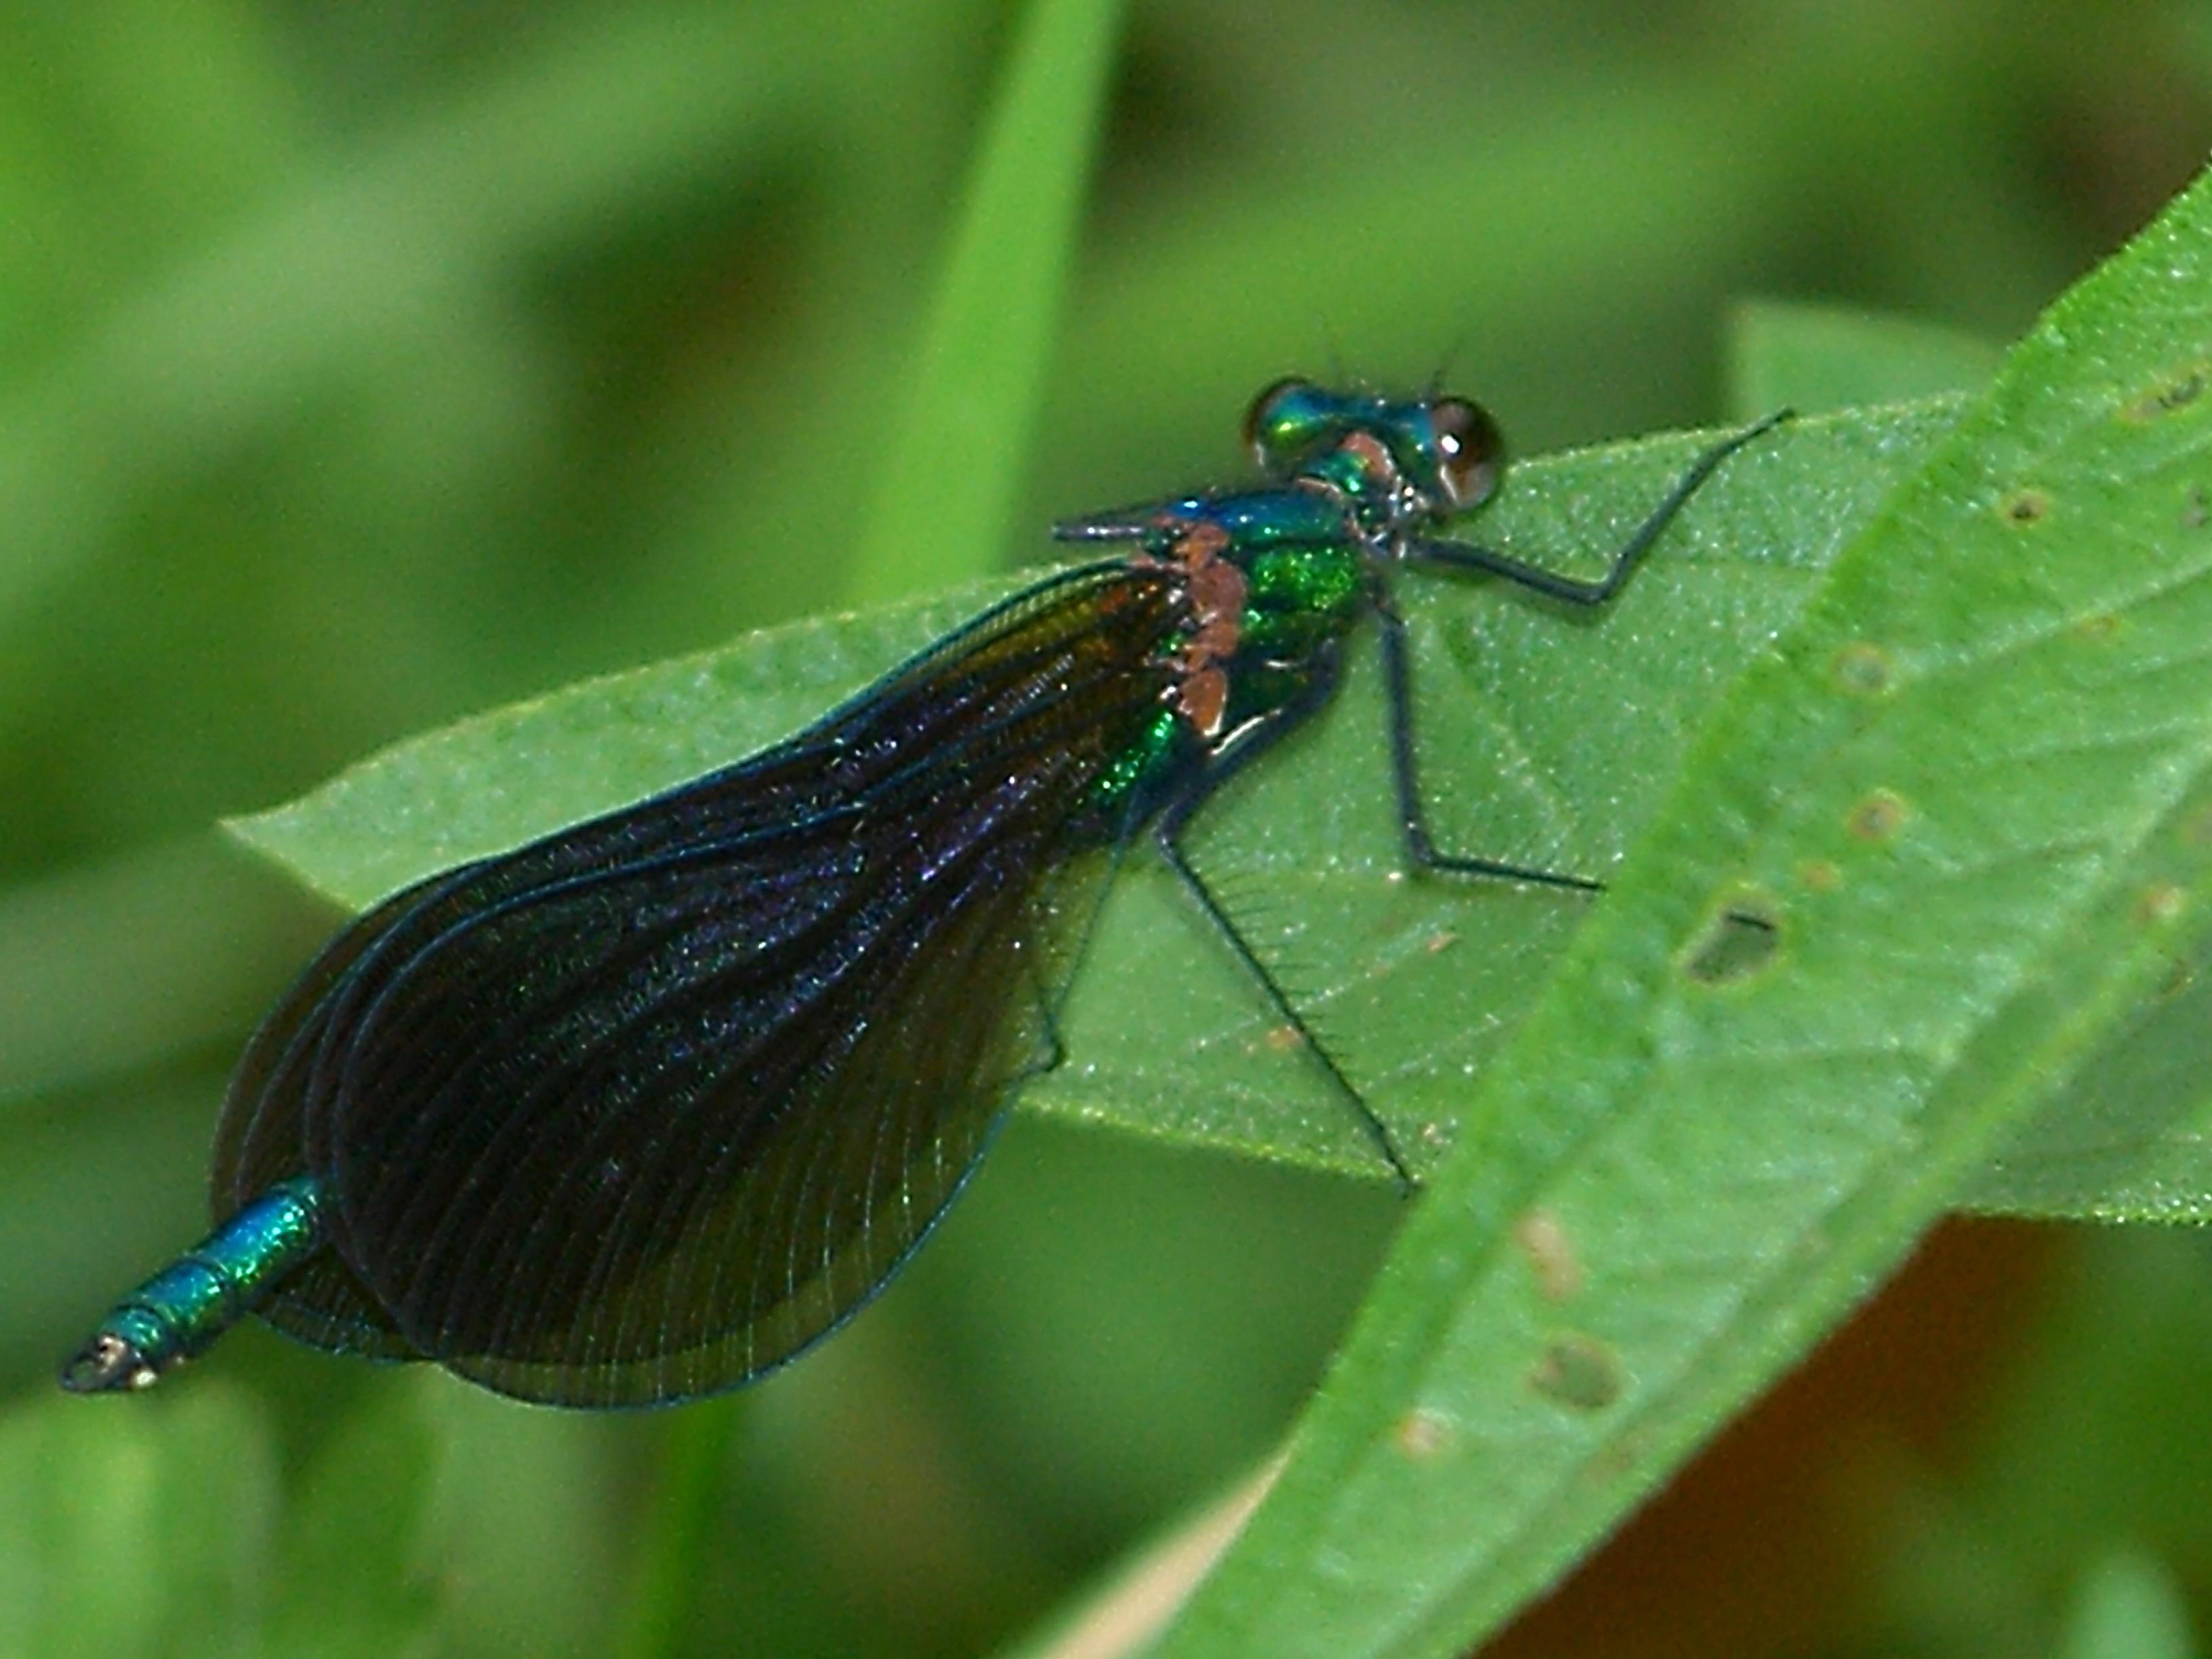
photography, flower, fly, green, insect, fauna, invertebrate, close up, animals, damselfly, beetle, ggl1, macro photography, arthropod, leaf beetle, plant stem, true bugs